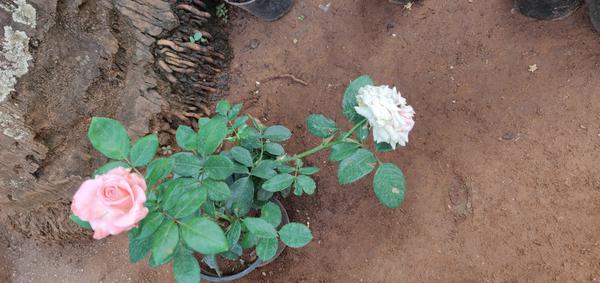
Plant: Rose